Paris Square (Haifa)

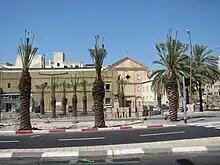
View of the St. Elias Carmelite Church in Paris Square, Haifa.

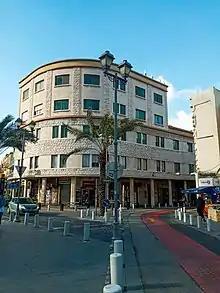
View of the Carmelite Compound.

The Paris Square also known as Hamra Square or the Churches District is a public square in Haifa, Israel, located in Downtown Haifa. It was built during the Ottoman period.